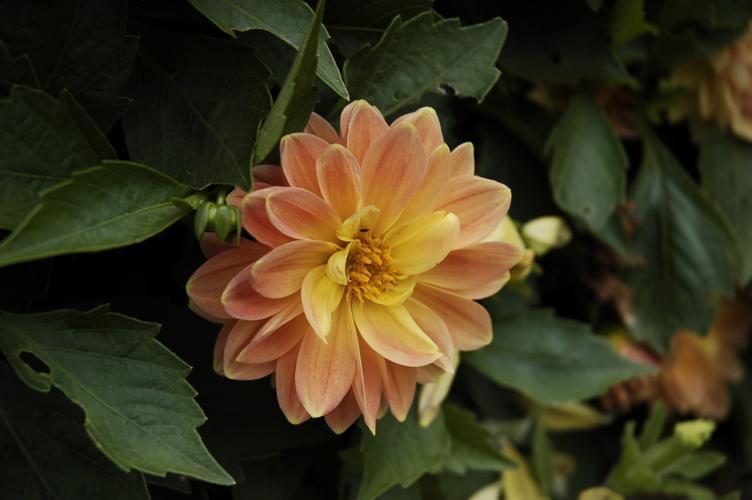
Label: pink-yellow dahlia?